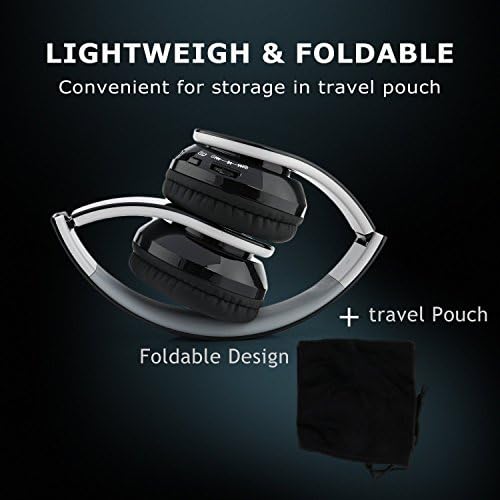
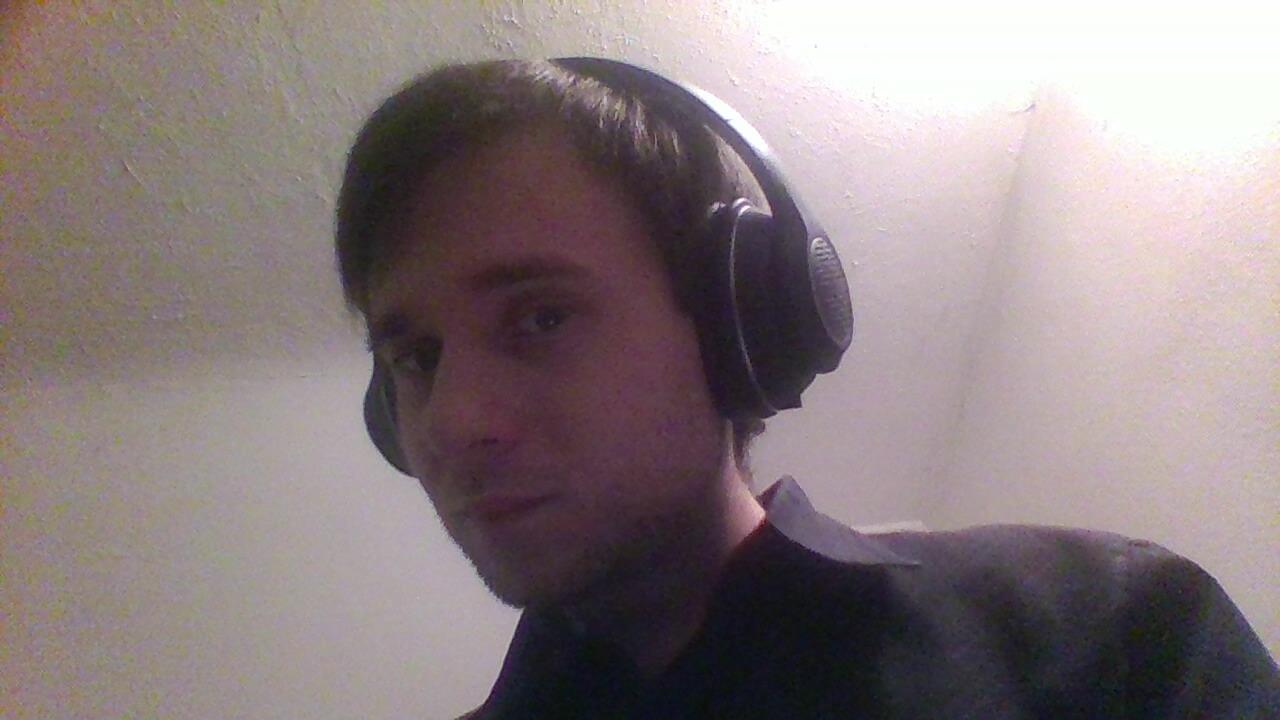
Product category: headphones
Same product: no